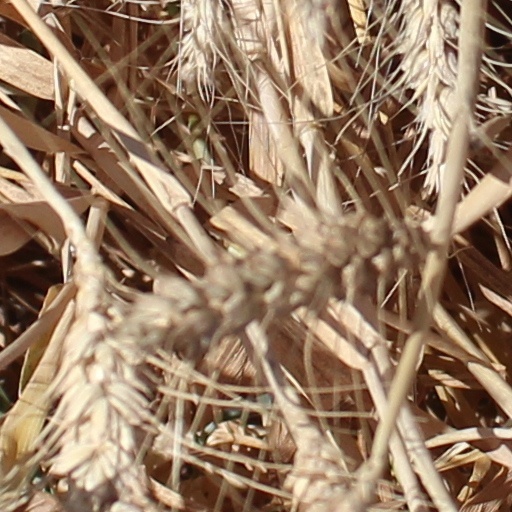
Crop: wheat